Rui Hachimura

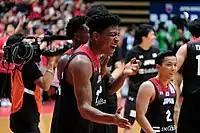
Hachimura after a 2019 FIBA World Cup qualification game with Japan

In a qualification round for the 2019 FIBA World Cup, Hachimura scored 25 points to help Japan defeat Iran 70–56.